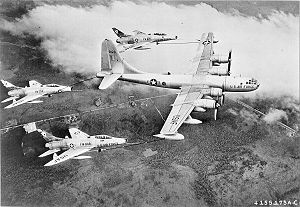
North American F-100 Super Sabre / Operationel historie
En USAF KB-50D lufttanker for første gang tre F-100C i 1956
North American F-100 Super Sabre var en amerikansk supersonisk jetjager, der gjorde tjeneste ved United States Air Force fra 1954 til 1971 og ved Air National Guard indtil 1979. Det var USAFs første jager, der kunne gennembryde lydmuren under vandret flyvning. F-100 var designet af North American Aviation som en mere højtydende videreudvikling af F-86 Sabre jageren.